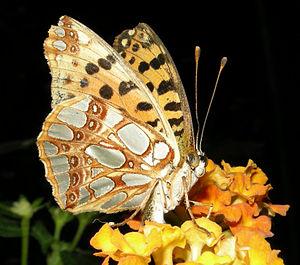
Petit nacré